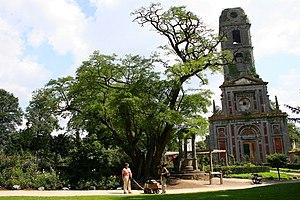
Robinier faux-acacia (Robinia pseudoacacia). Circonférence mesurée à 1m50 du sol: 553 cm - (2007) Particularité